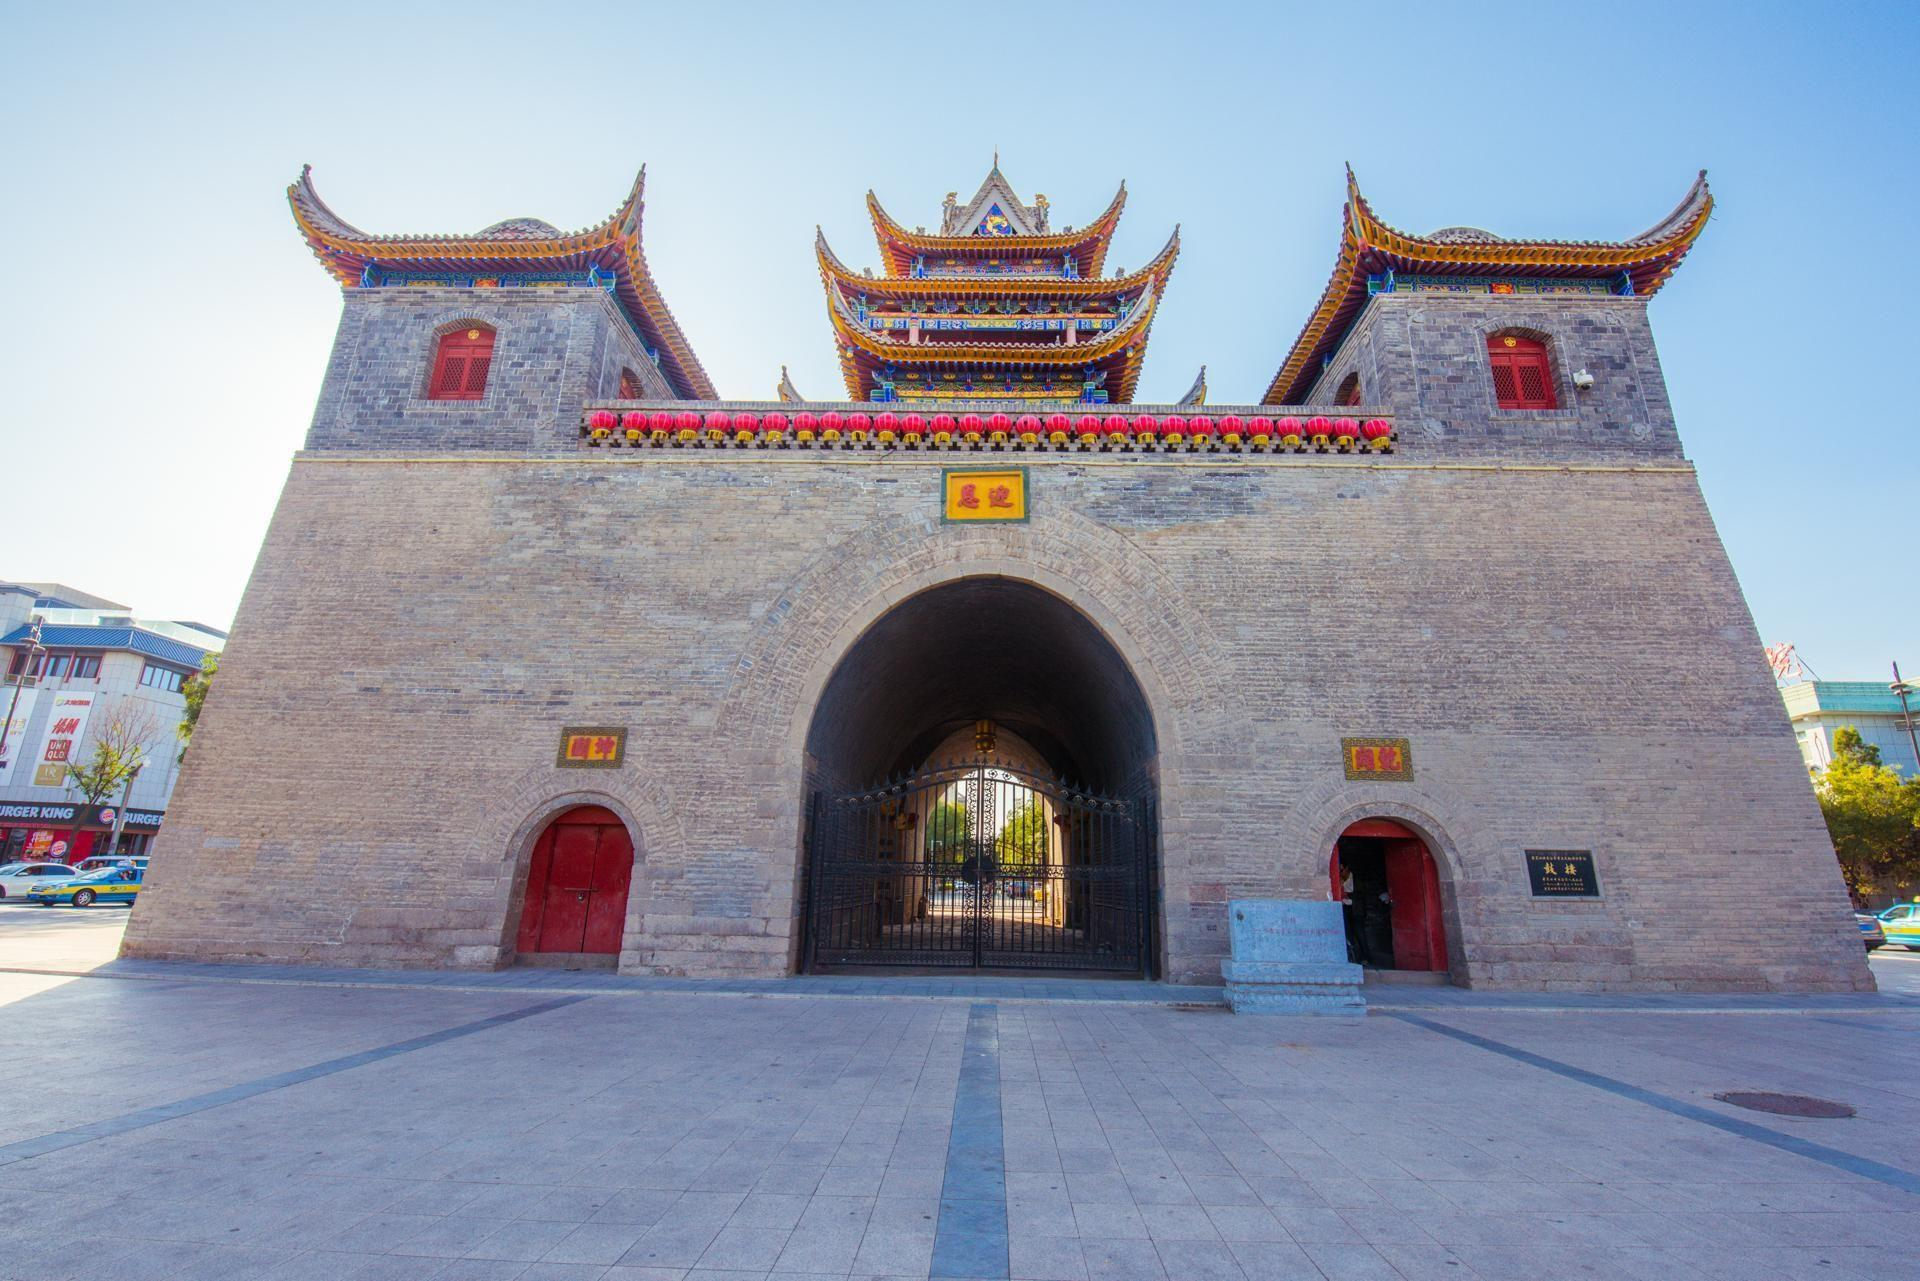
地标名称：鼓楼
所在城市：银川市·兴庆区